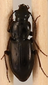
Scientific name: Pterostichus pensylvanicus
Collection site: Bartlett Experimental Forest NEON (BART), plot BART_081